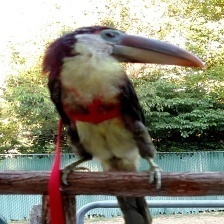
Species: CURL CRESTED ARACURI
Scientific name: PTEROGLOSSUS BEAUHARNAESII
ImageNet parent category: toucan